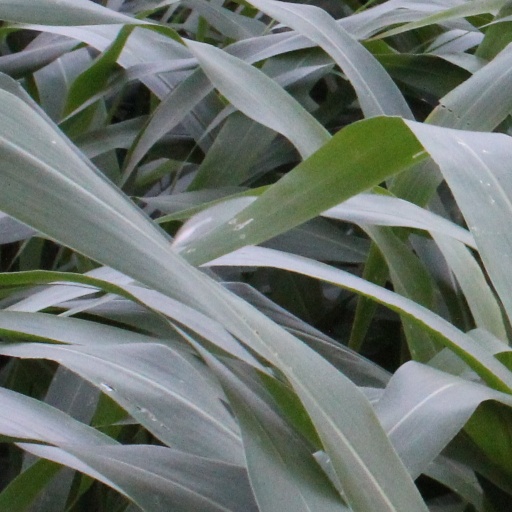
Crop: sorghum